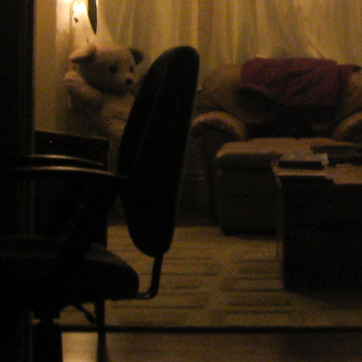
Material: carpet